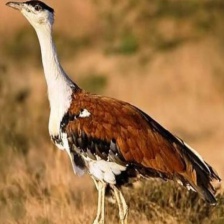
Species: INDIAN BUSTARD
Scientific name: ARDEOTIS NIGRICEPS